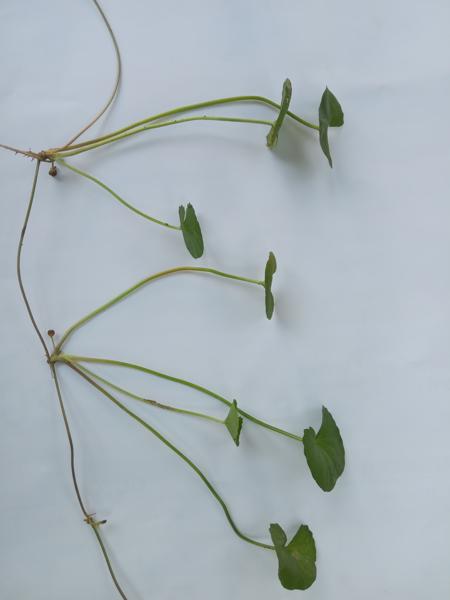
Weed species: Centella asiatica